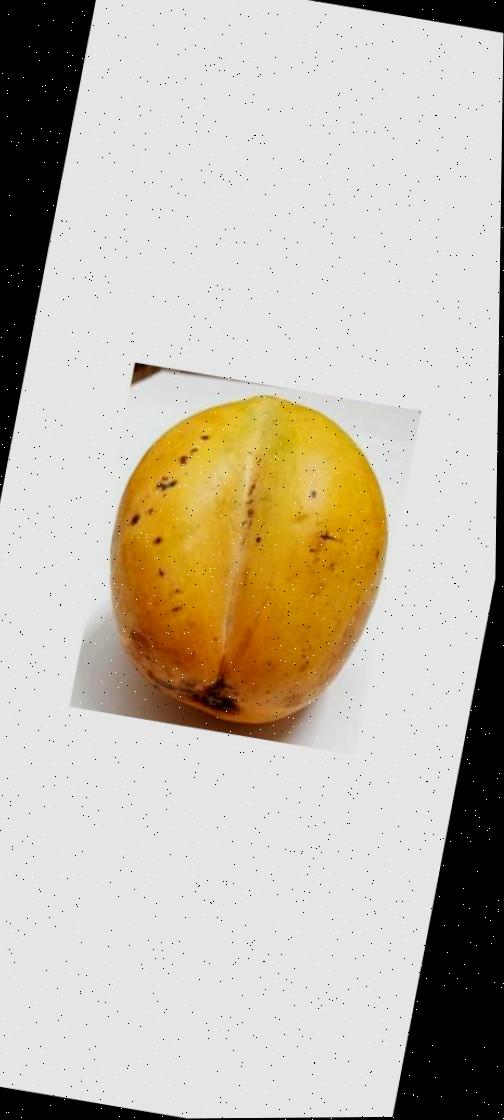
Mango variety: Bari-11